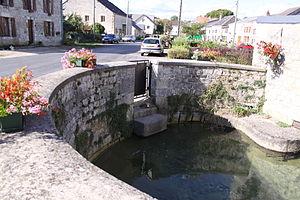
Le Thin sort de terre à Thin-le-Moutier, au lieu-dit La Grand-fontaine
Le Thin est une rivière française qui coule dans le département des Ardennes, dans l'ancienne région Champagne-Ardenne, donc dans la nouvelle région Grand-Est. C'est un affluent de la Sormonne en rive droite, donc un sous-affluent de la Meuse.